Julines Herring

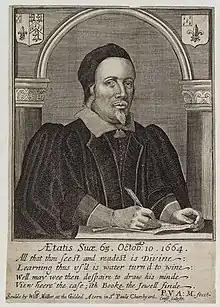
Samuel Clarke, biographer: a 1650 engraving attributed to Thomas Cross.

Herring seems to have entered into a long illness and he was clearly troubled by periods of doubt as well as suffering, in the language of the time, assaults by Satan. His last reported words, after such a period of uncertainty, were: "He is overcome, overcome, through the strength of my Lord and only Saviour Iesus, unto whom I am now going to keep a Sabbath in glory." He died the following morning, given by Clarke as Sunday 28 March 1644. The date is widely but not universally accepted. William Steven in 1833 calculated Herring's ministry as lasting eight years from 1637, which implies he died in 1645. Coulton in 2010 noted that the corporation of Shrewsbury wrote to Herring again asking him to return, apparently in 1645, some months after the town fell to Parliamentarian forces. The corporation's invitation seems inconsistent with a death in 1644. Coulton is noncommital about the actual date, but points out that the register of the English Reformed Church shows he was certainly dead by 18 May 1645. The parishioners of Chad's parish in Shrewsbury subsequently switched their attention to Thomas Paget, Herring's co-pastor at Amsterdam, and in 1646 elected him their minister. Herring's will was proved by Christian, his widow on 26 March 1646.